RAF Beaulieu

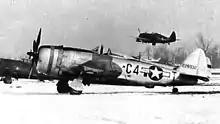
Republic P-47D-28-RA Thunderbolt, AAF Ser. No. 42-28932, of the 388th Fighter Squadron.

The new airfield was opened on 8 August 1942, as a Coastal Command base intended to accommodate two General Reconnaissance squadrons, and its first unit, the Consolidated Liberator-equipped 224 Squadron moved in on 9 September 1942. The crucial situation in the Battle of the Atlantic meant that RAF Bomber Command had to loan squadrons of bombers to Coastal Command to aid in the anti-submarine effort, and on 25 October 1942, the Handley Page Halifax-equipped 405 Squadron of the Royal Canadian Air Force, together with a flight of five more Halifaxes of 158 Squadron arrived at Beaulieu, supplementing 224's Halifaxes in anti-submarine patrols. The flight from 158 Squadron moved to RAF Rufforth in December 1942, but 405 Squadron remained at Beaulieu on Coastal Command duties until March 1943. A Liberator-equipped conversion flight of 1 (Coastal) Operational Training Unit moved to the airfield in March 1943, and in May that year, the Czechoslovakian-manned 311 Squadron replaced 224 Squadron, which moved to RAF St Eval. Liberator-equipped 53 Squadron arrived on 25 September 1943, joining 311 Squadron for anti-submarine patrols over the Bay of Biscay.